History of Penang

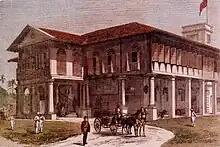
Edinburgh House, at the site of present Dewan Sri Pinang, was occupied by the Duke of Edinburgh on his 1869 visit.

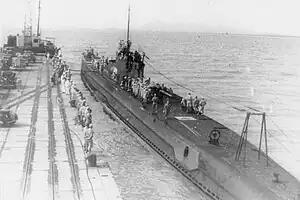
An Imperial Japanese Navy submarine at the Port of Penang in George Town in 1942

Francis Light had established George Town as a free port, thus allowing merchants to trade without having to pay any form of tax or duties. In effect, this measure was intended to entice merchants from the Dutch ports in the region. As a result, the number of incoming vessels increased exponentially from 85 in 1786 to 3,569 in 1802; George Town's population had also risen to 10,000 by 1792. Immigrants came from various parts of Asia; in 1801, the then Lieutenant-Governor of the Prince of Wales Island, Sir George Leith, remarked that "there is not, probably, any part of the world where, in so small a space, so many different people are assembled together or so great a variety of languages spoken". For example, in May 1787 Light appointed Koh Lay Huan as the colony's first Kapitan Cina, after Koh arrived shortly after Light with several boatloads of Chinese and Malays to develop the island. A committee of assessors was also established for George Town in 1800, making it the first local government to be established within British Malaya.